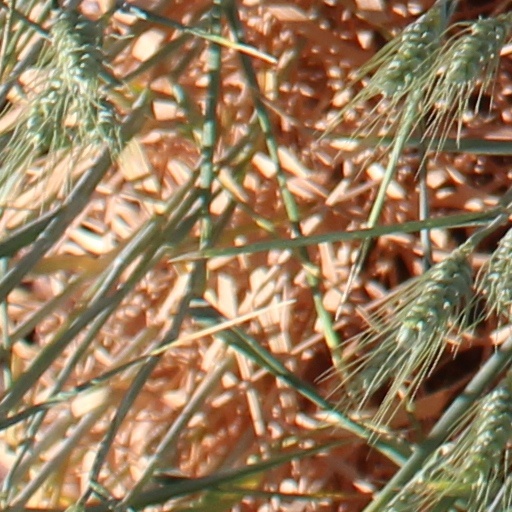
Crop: wheat